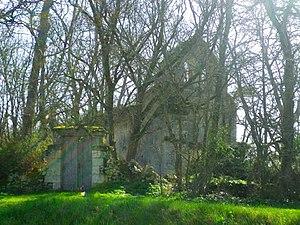
Eglise de Postiac. Commune de Naujan-et-Postiac (33).
Naujan-et-Postiac est une commune du Sud-Ouest de la France, située dans le département de la Gironde, en région Nouvelle-Aquitaine.